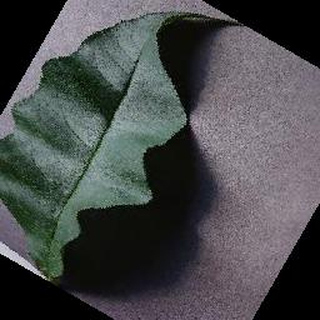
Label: healthy_peach